Pomona College Organic Farm

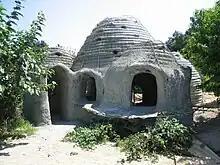
The Earth Dome II during construction in summer 2005

The Pomona College Organic Farm is an organic campus farm on of the southeast corner of Pomona College's campus in Claremont, California. It is within Blanchard Park (more commonly known as "the Wash"). It was begun as an experimental permaculture project by a group of three friends in 1998, and was institutionalized in 2006.